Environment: real
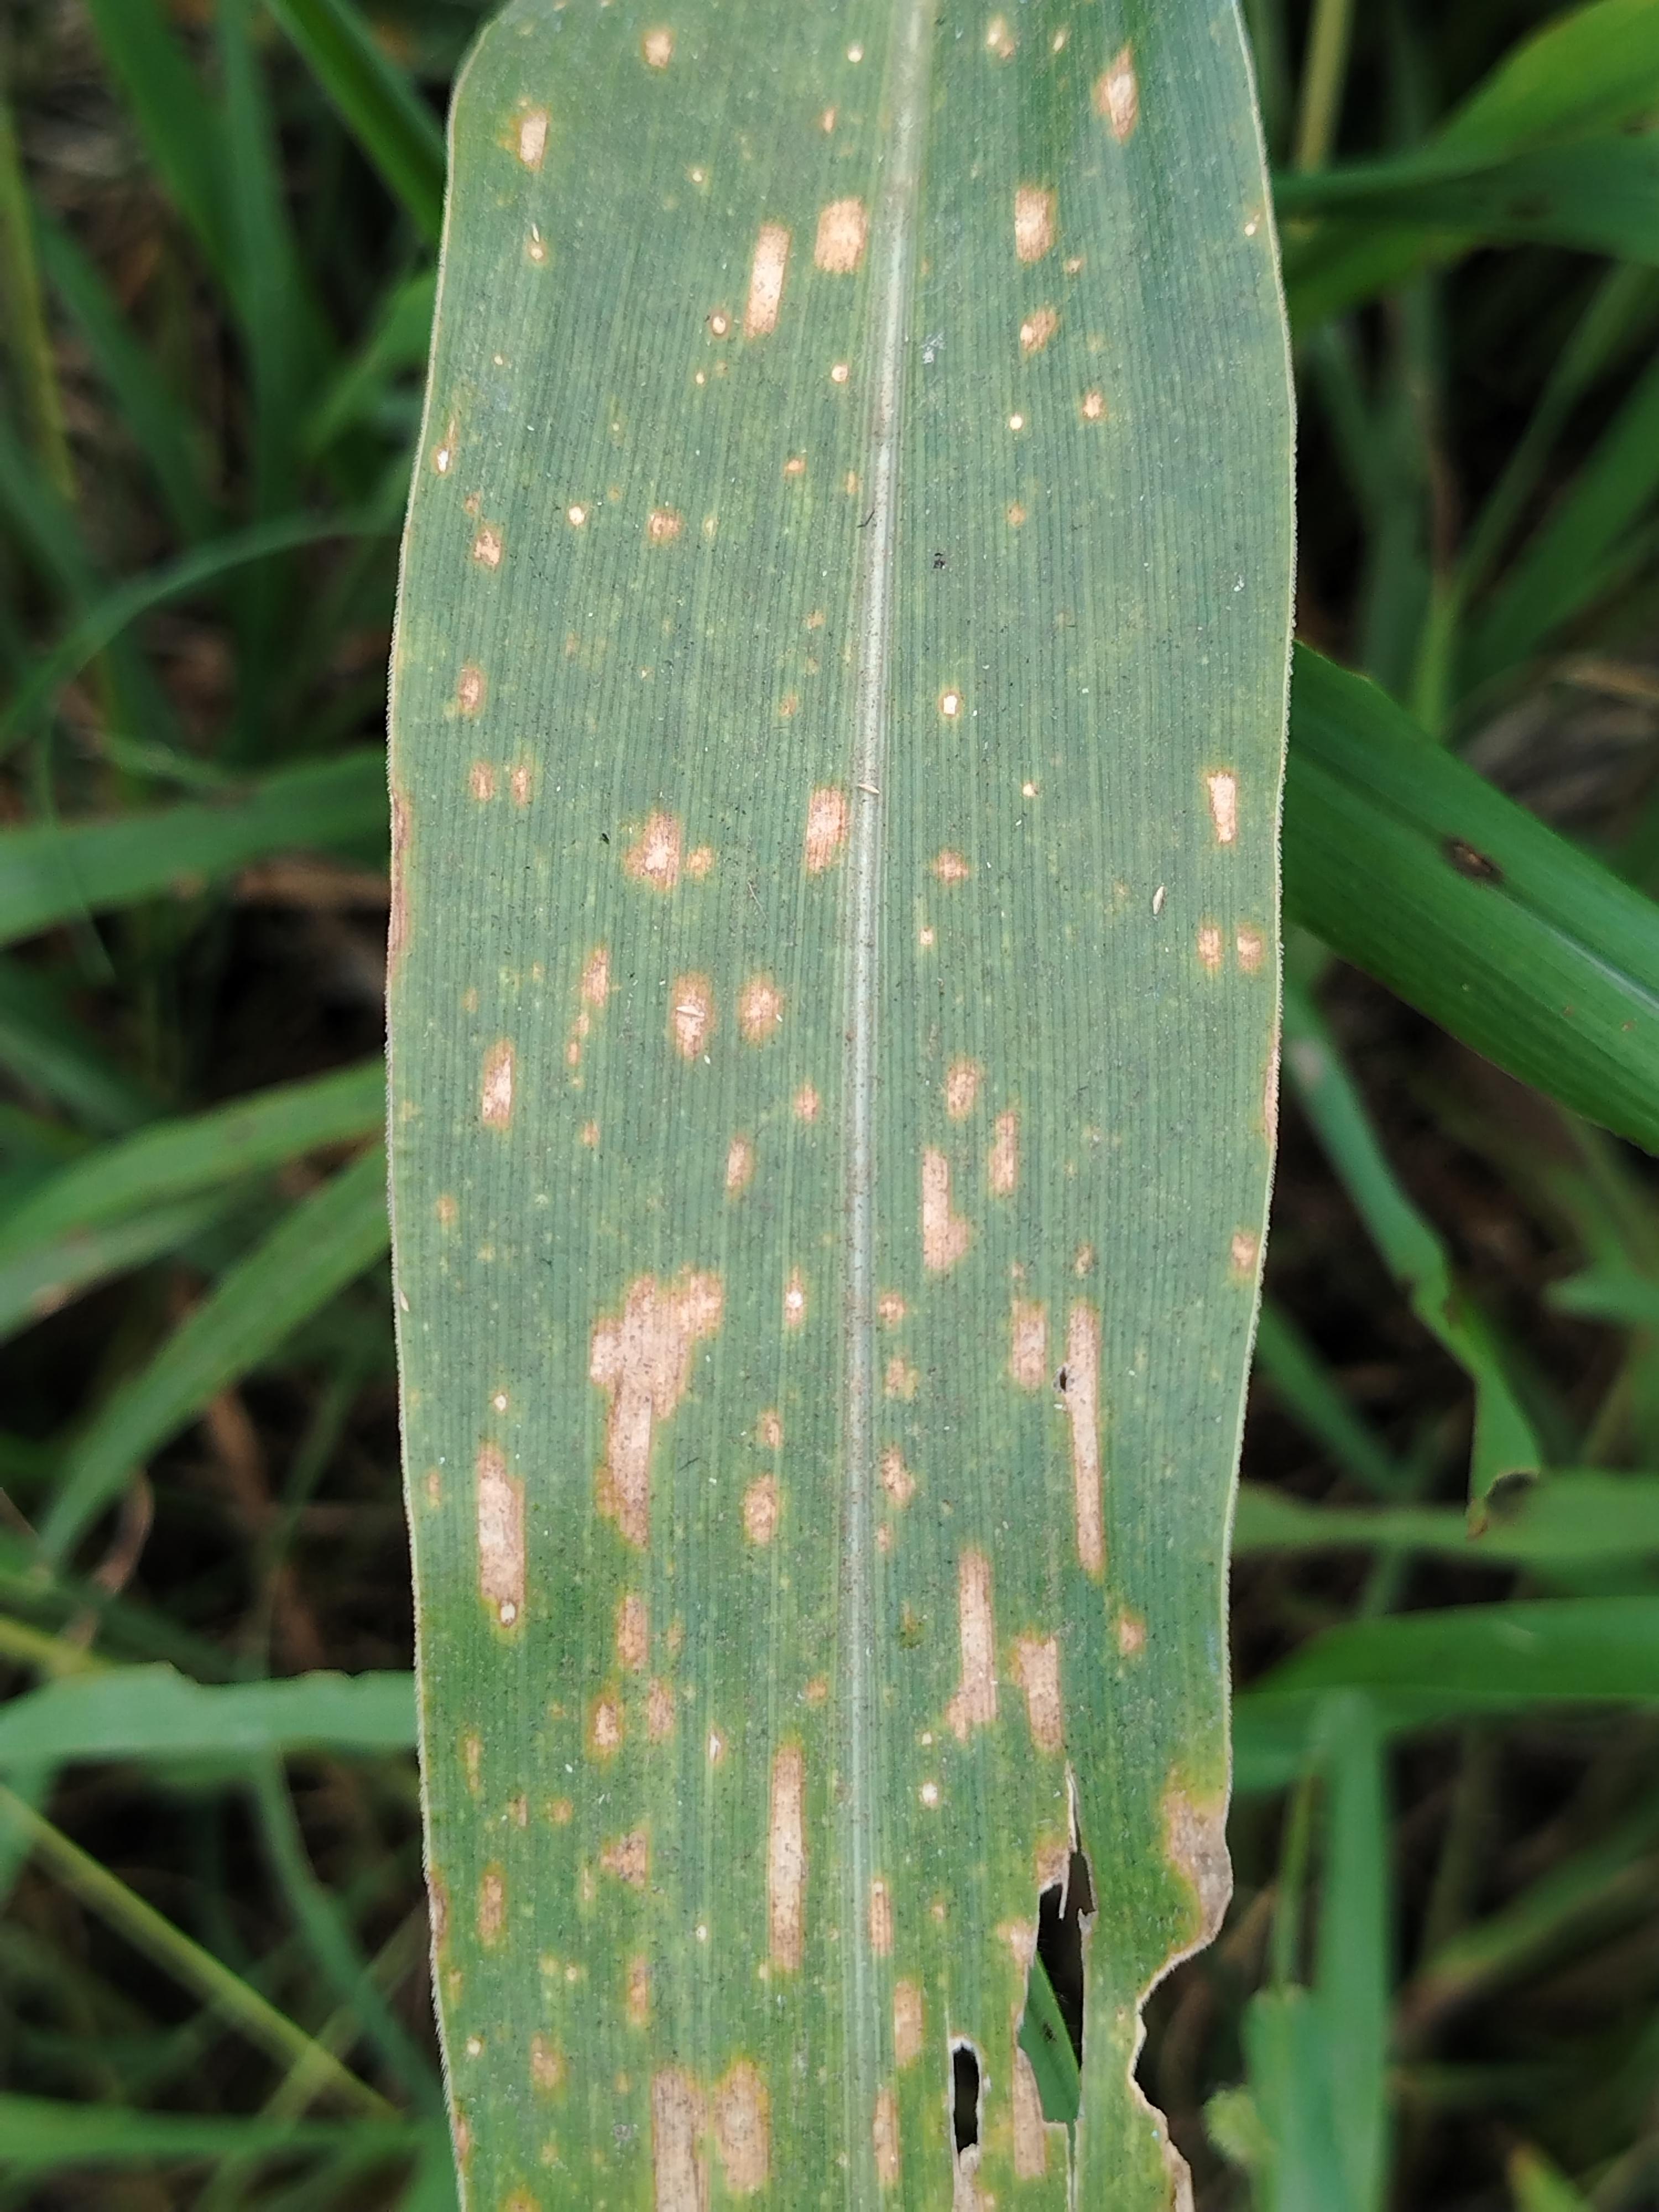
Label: gray_leaf_spot